High Court of Australia

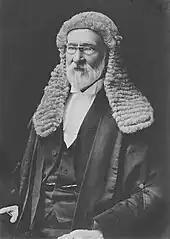
Sir Samuel Griffith, first Chief Justice of Australia

The idea of a federal supreme court was raised during the Constitutional Conventions of the 1890s. A proposal for a supreme court of Australia was included in an 1891 draft. It was proposed to enable the court to hear appeals from the state supreme courts, with appeals to the Privy Council only occurring on assent from the British monarch. It was proposed that the Privy Council be prevented from hearing appeals on constitutional matters.